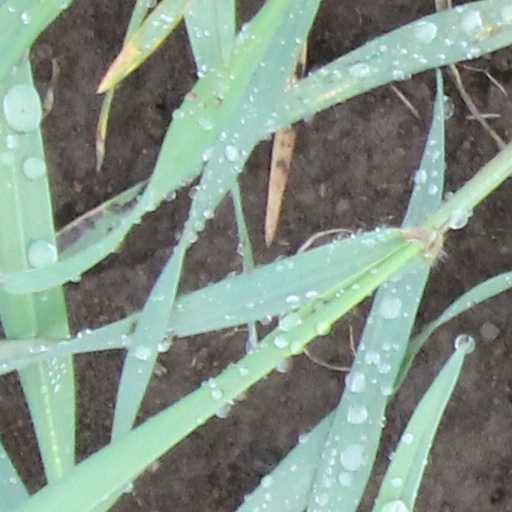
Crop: wheat